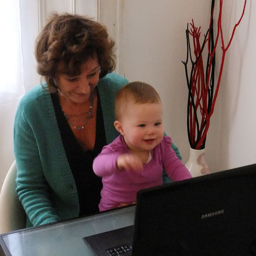
Some people are having fun touching a laptop.
A woman holding a baby in her lap while playing on a laptop.
A woman sitting in front of a computer desk with a baby.
A grandmother sitting at a laptop with her granddaughter on her lap.
Woman holding a child while sitting in front of a laptop.